Semuliki National Park

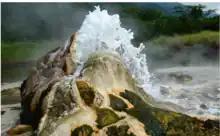
Sempaya hot spring

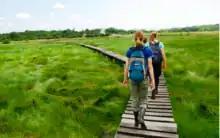
Pathway to Sempaya hot spring

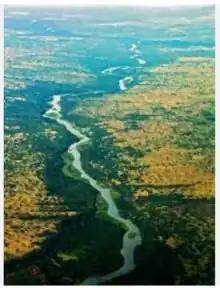
Aerial view of Semuliki River

The area of Semuliki National Park is a distinct ecosystem within the larger Albertine Rift ecosystem. The park is located at the junction of several climatic and ecological zones, and as a result has a high diversity of plant and animal species and many microhabitats. Most of the plant and animal species in the park are also found in the Congo Basin forests, with many of these species reaching the eastern limit of their range in Semuliki National Park. The vegetation of the park is predominantly medium altitude moist evergreen to semi deciduous forest. The dominant plant species in the forest is the Uganda ironwood ("Cynometra alexandri"). There are also tree species of a more evergreen nature and swamp forest communities.